LGV Bordeaux–Toulouse

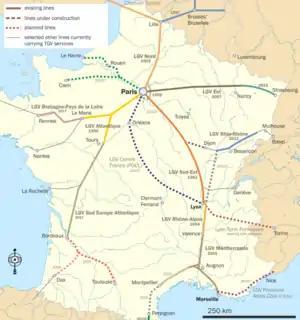
French TGV network, with the planned high-speed line from Bordeaux to Toulouse in the southwest (red dots)

The LGV Bordeaux–Toulouse is a 222 kilometre (138 mi) long future French high-speed rail line reserved for passenger traffic between Bordeaux and Toulouse. Its dual aim is: